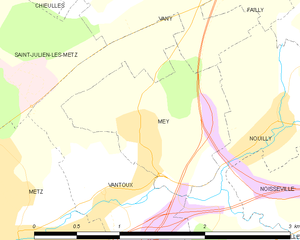
Mey est une commune française située dans le département de la Moselle.